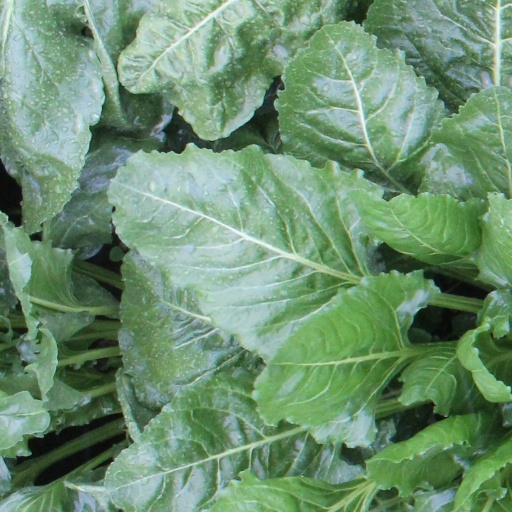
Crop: sugar beet